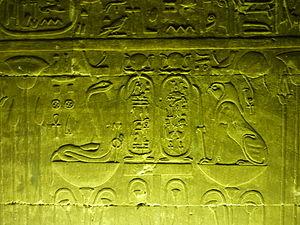
Bas-relief d'Ouadjet et d'Horus en hiéracosphinx dans la chapelle du Berceau, temple d'Edfou, ÉgypteEspañol: Bajorrelieve de Uadyet y Horus (hieracoesfinge) flanqueando la titulatura de Ptolomeo IV en una capilla del templo de Edfu, Egipto.